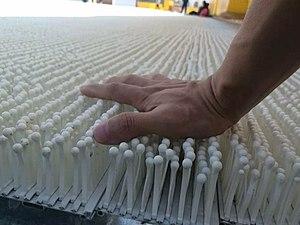
Une piste de ski sèche, ou piste de ski artificielle, est une piste de ski qui n’est pas constituée de neige mais de matériaux qui en imitent les propriétés tout en étant stables à température ambiante.